Tom Parkes

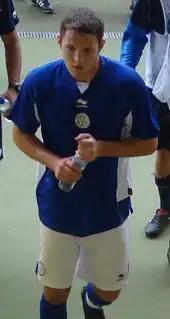
Parkes with Leicester City in 2010

Born in Sutton-in-Ashfield, Nottinghamshire, Parkes started his career at Leicester City where he is a product of their youth academy. Parkes' first involvement with Leicester's first team came when he was named as an unused substitute as Leicester beat Swansea City 2–1 at the Walkers Stadium in the third round of the FA Cup.